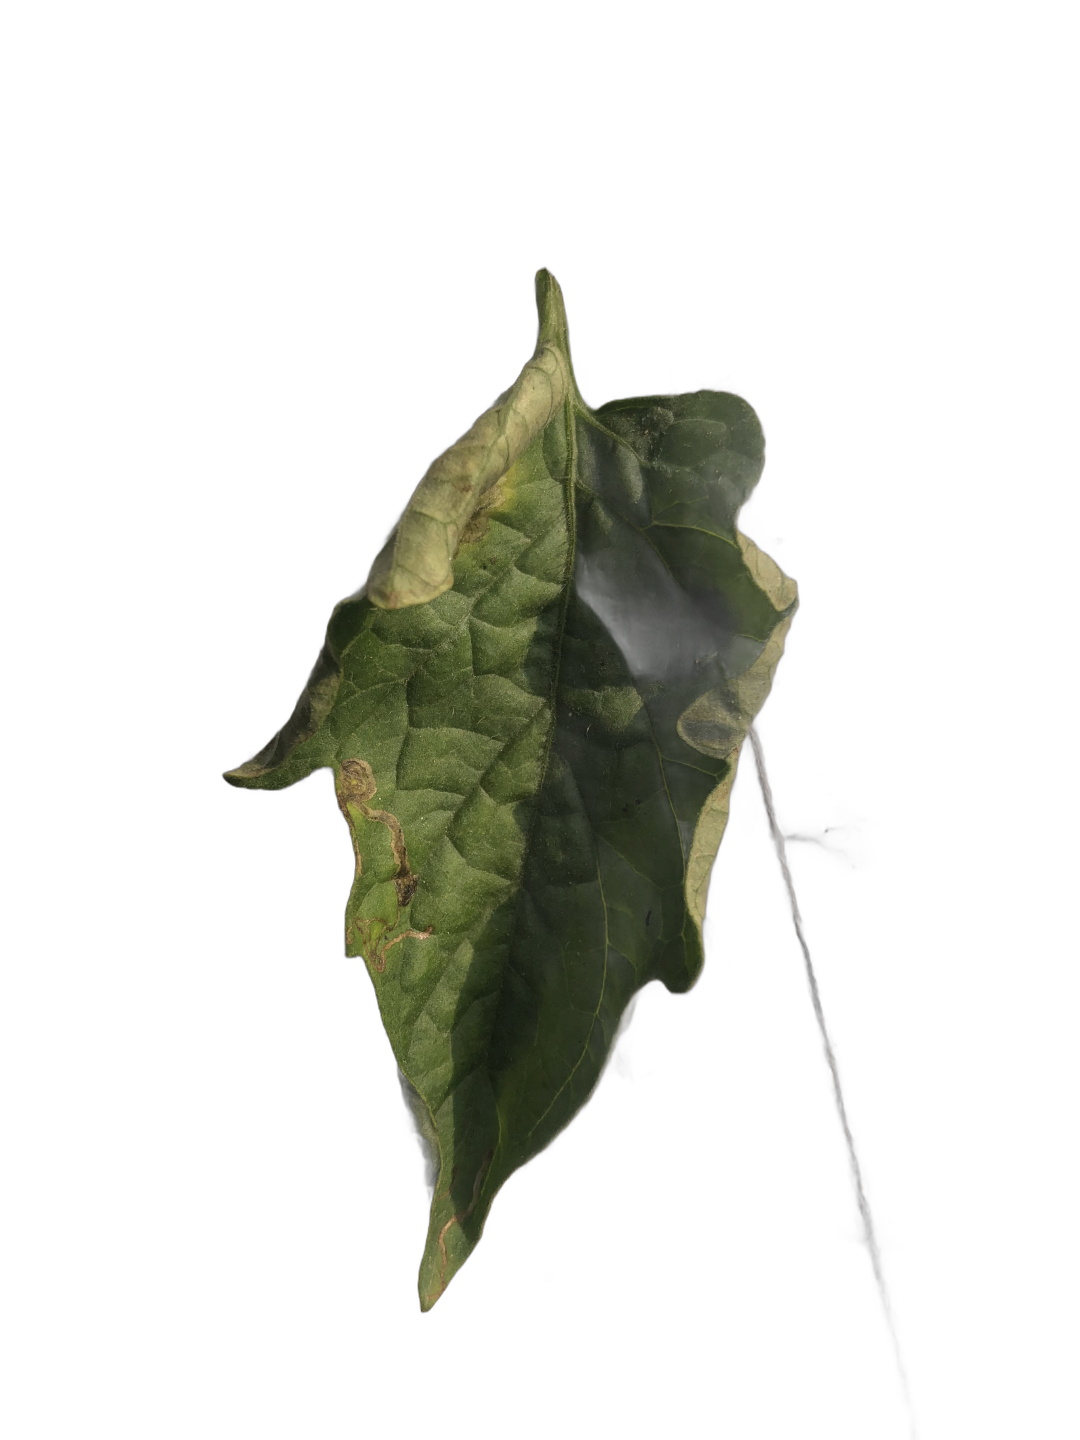
Crop: Tomato
Label: Mosaic